1943 NFL Championship Game

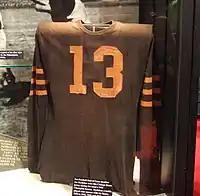
Joe Stydahar's Chicago Bears uniform worn during the team's 1943 championship season.

The 1943 NFL Championship Game was the 11th annual title game of the National Football League (NFL), held at Wrigley Field in Chicago on December 26 with an attendance of 34,320. In a rematch of the previous year's game, the Western Division champion Chicago Bears (8–1–1) met the Eastern Division champion Washington Redskins (6–3–1). The previous week, the Redskins had defeated the New York Giants at the Polo Grounds in a playoff game by a score of 28–0 to determine the champs of the east, after the teams ended the regular season with identical records. The Redskins had dropped their final three regular season games, including two to the Giants. Even though the Giants had swept the season series with Washington, the rules of the time called for a tiebreaker game (division tiebreaker games were eliminated in 1967 with the development of divisional tiebreaking rules).